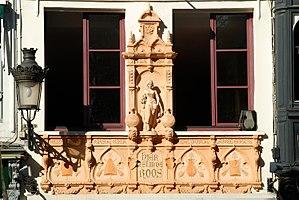
Belgique - Bruxelles - Maison à la Rose
La « Maison à la Rose » est une maison de style baroque située au numéro 97 de la rue du Marché aux Herbes à Bruxelles, tout près de la Maison de la Lunette, à quelques dizaines de mètres de la Grand-Place.